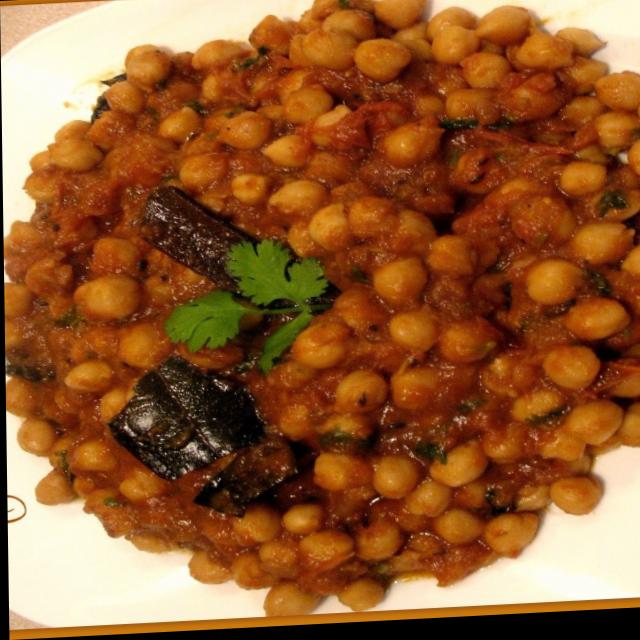
Dish: chole